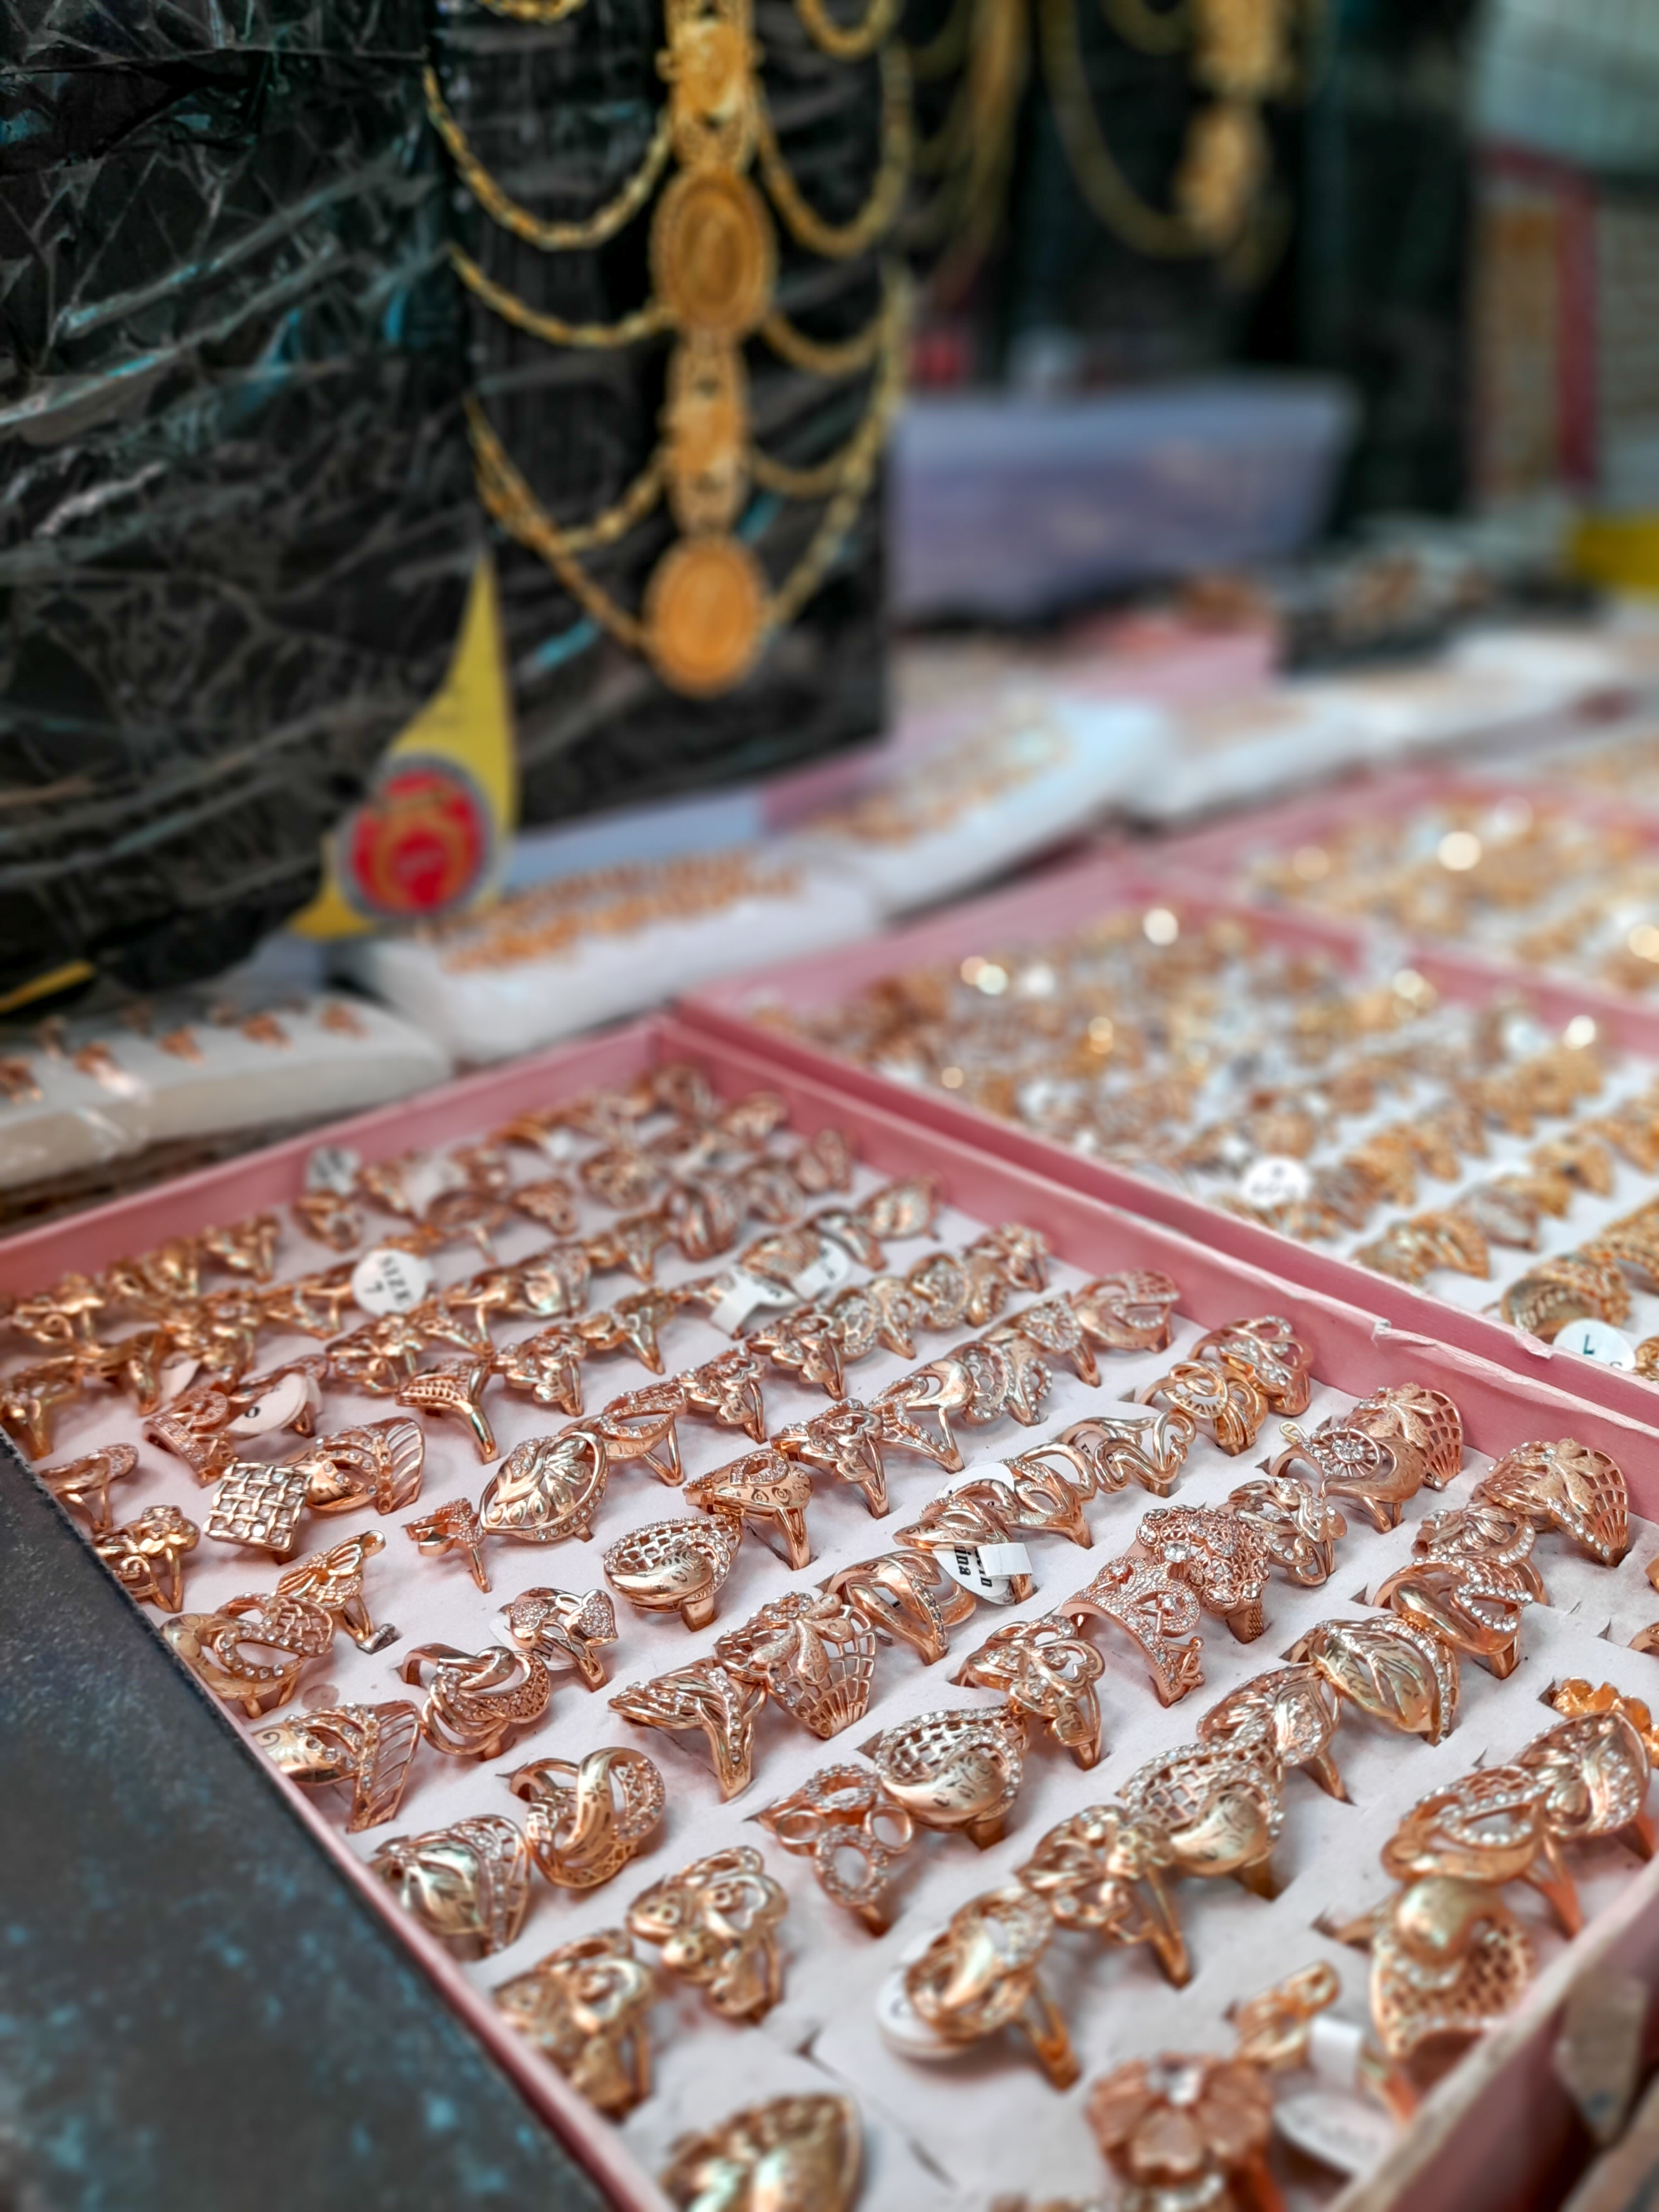
الوصف بالفصحى: تعرض الصورة أشكال متنوعة لخواتم ذهبية
التصنيف: Uncategorized